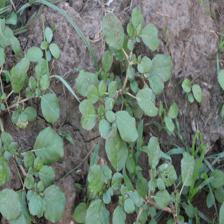
Label: BroadLeafWeed